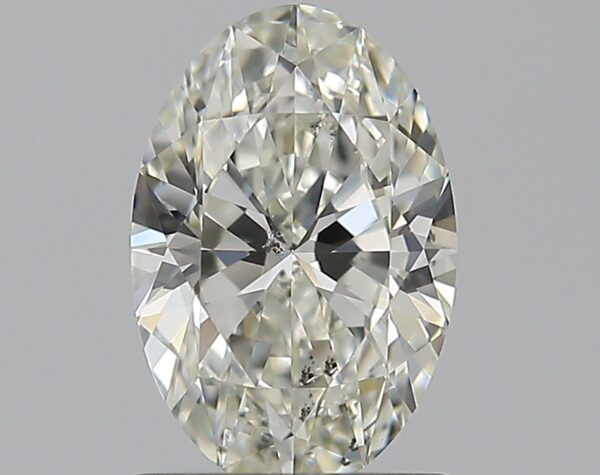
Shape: oval
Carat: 1.02
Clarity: SI1
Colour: K
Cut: EX
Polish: EX
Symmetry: EX
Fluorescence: N
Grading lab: GIA
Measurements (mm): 8.38 x 5.58 x 3.43